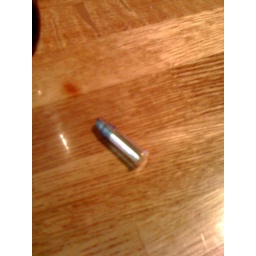
Found this sitting on our table at the first bar we went to in Gatlinburg.